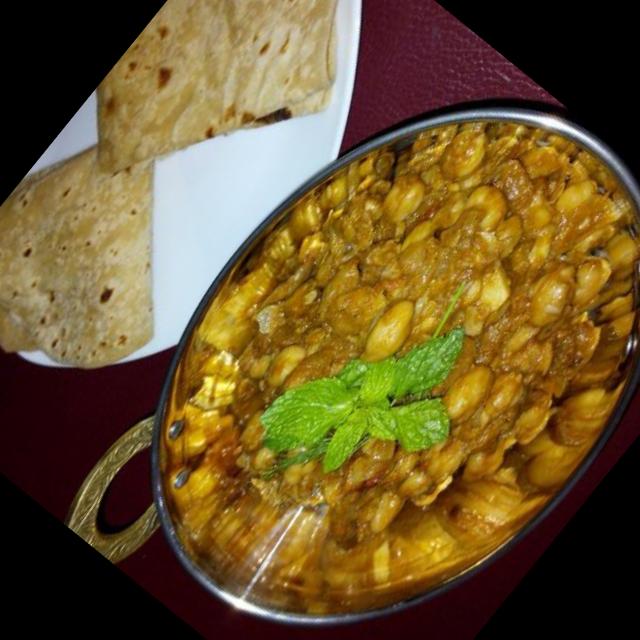
Dish: chole